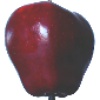
Label: red_delicious_apple